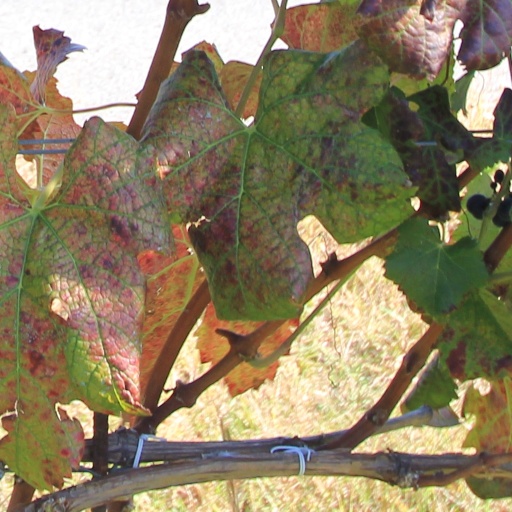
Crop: grape